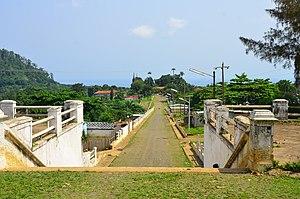
En première approche, les roças de Sao Tomé-et-Principe sont des structures d'exploitation du café et du cacao dans l'archipel de Sao Tomé et Principe à l'ère coloniale portugaise, entre le milieu du XIXᵉ siècle et 1975 – date de l'accession du pays à l'indépendance. Cependant, en fonction du contexte et du champ disciplinaire, le terme roça peut recouvrir des notions assez différentes quoique liées, telles que : entreprise agricole, propriété terrienne, économie de plantation fondée sur la servitude, patrimoine architectural à sauvegarder, voire infrastructure hôtelière.
Agostinho Neto est une localité de Sao Tomé-et-Principe située au nord de l'île de Sao Tomé, dans le district de Lobata. Connue sous le nom de « Rio do Ouro » jusqu'à l'indépendance, cette ancienne roça était jadis très florissante. Considéré comme un monument national, son imposant hôpital figurait sur le billet de 5 000 dobras. Ce patrimoine est aujourd'hui en ruines.